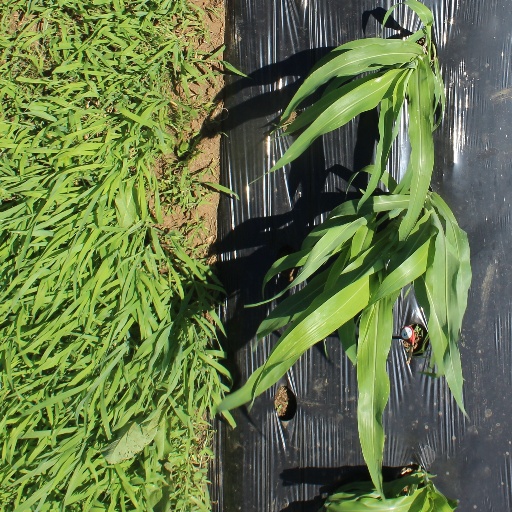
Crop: sorghum